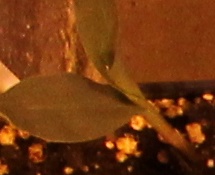
Label: Corn